Peter Lee Atherton

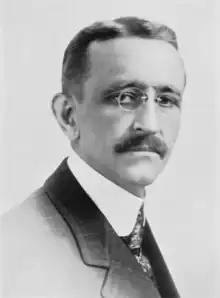

Peter Lee Atherton (October 7, 1862 – January 13, 1939) was an American businessman, property developer, investor and politician based in Louisville, Kentucky. He was a fourth-generation whiskey distiller until 1899.